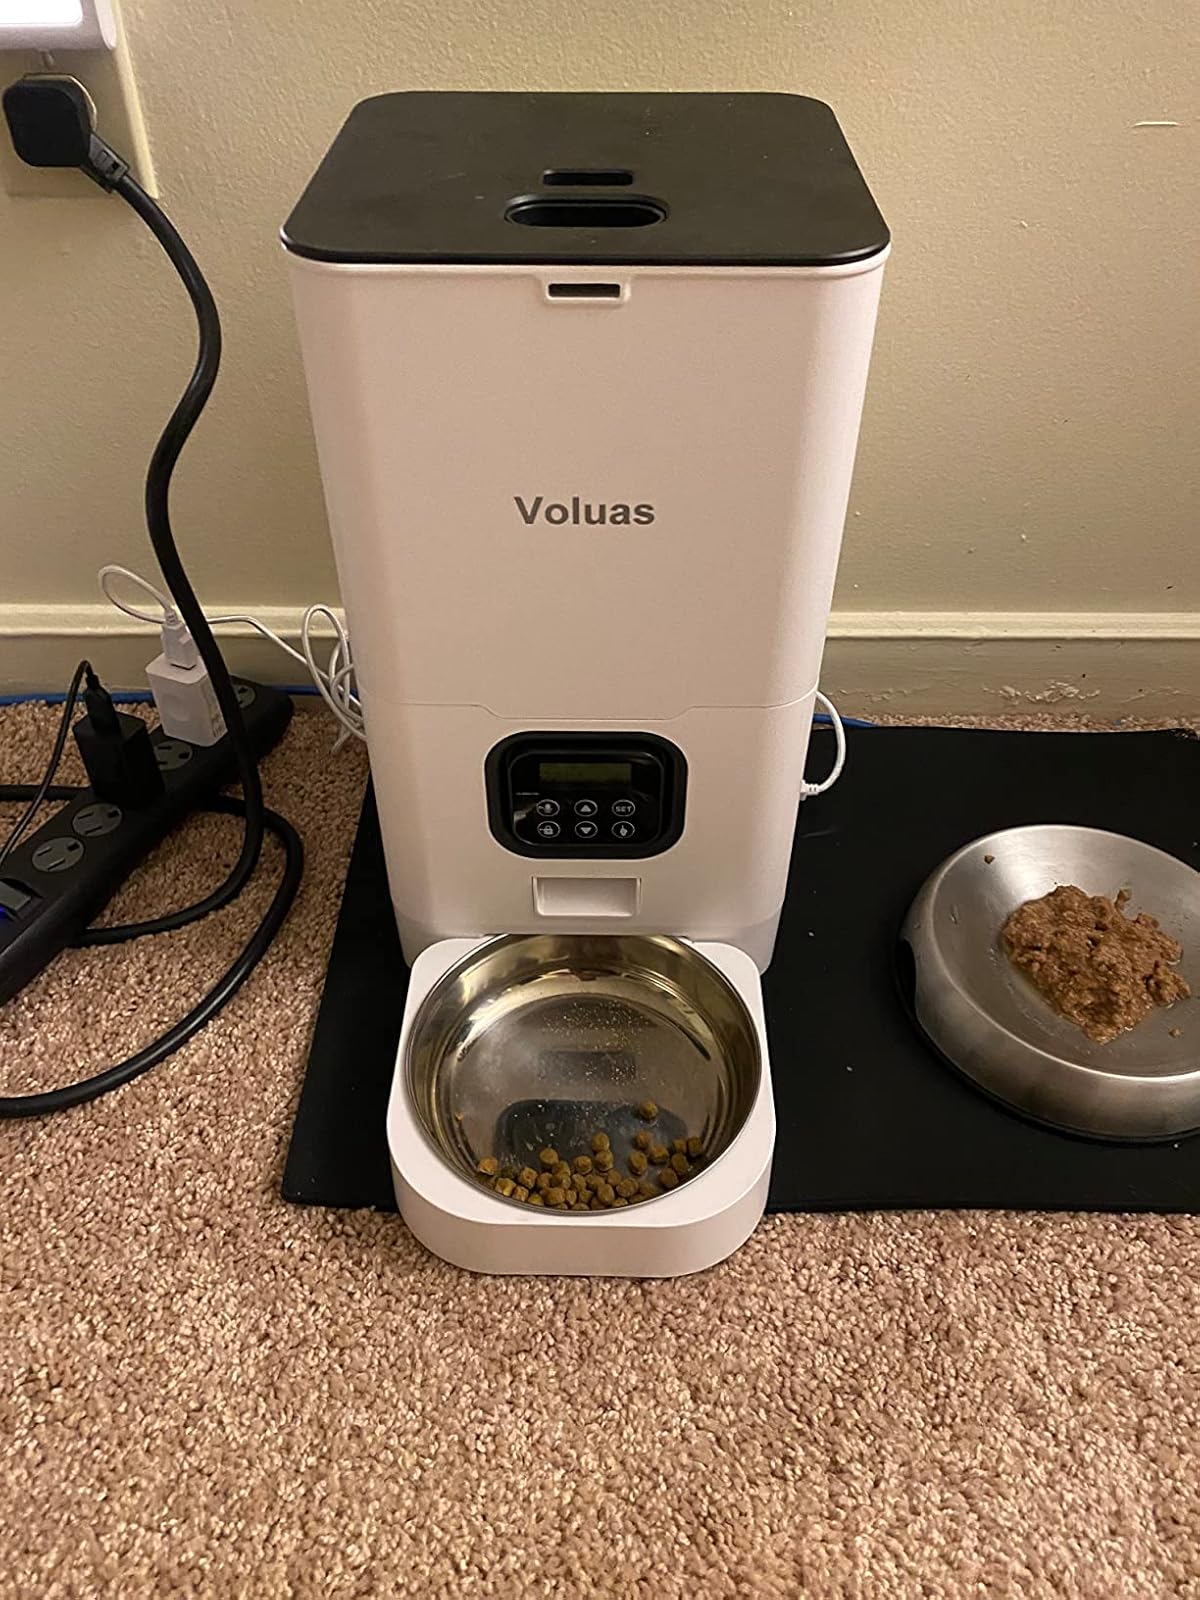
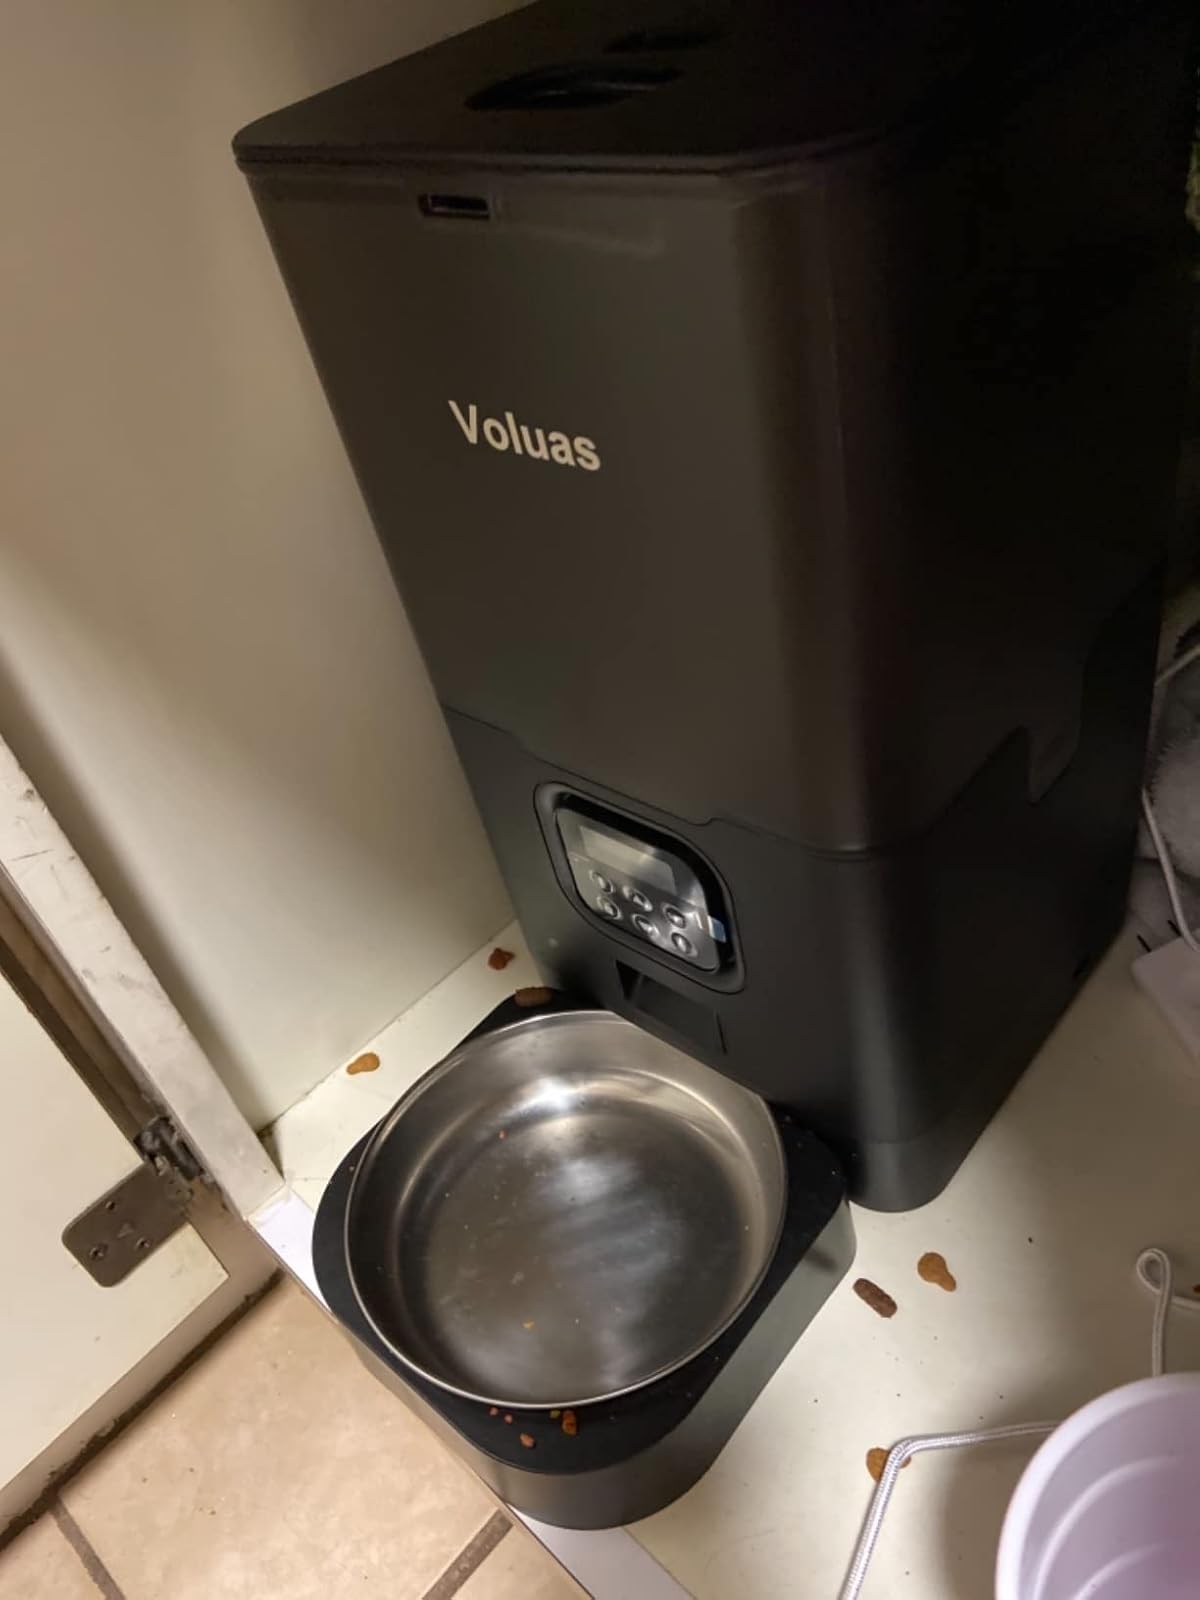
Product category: items_feeder
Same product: no